John Hessin Clarke

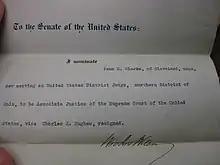
Clarke's Supreme Court nomination

In June 1916, a vacancy arose on the Supreme Court when Associate Justice Charles Evans Hughes resigned to accept the Republican nomination for President. Wilson wanted to fill the seat by appointing his Attorney General, Thomas W. Gregory, but Gregory demurred and suggested Clarke instead. After having Newton Baker (Wilson's Secretary of War and a close friend of Clarke's) speak with Clarke to confirm his opposition to trusts, Wilson offered Clarke the nomination. Though Clarke was reluctant to abandon trial for appellate work, he felt he could not pass on such an honor and accepted. Wilson sent his name to the Senate on July 14, 1916, and Clarke was confirmed by the United States Senate unanimously ten days later. He was sworn into office on October 9, 1916.